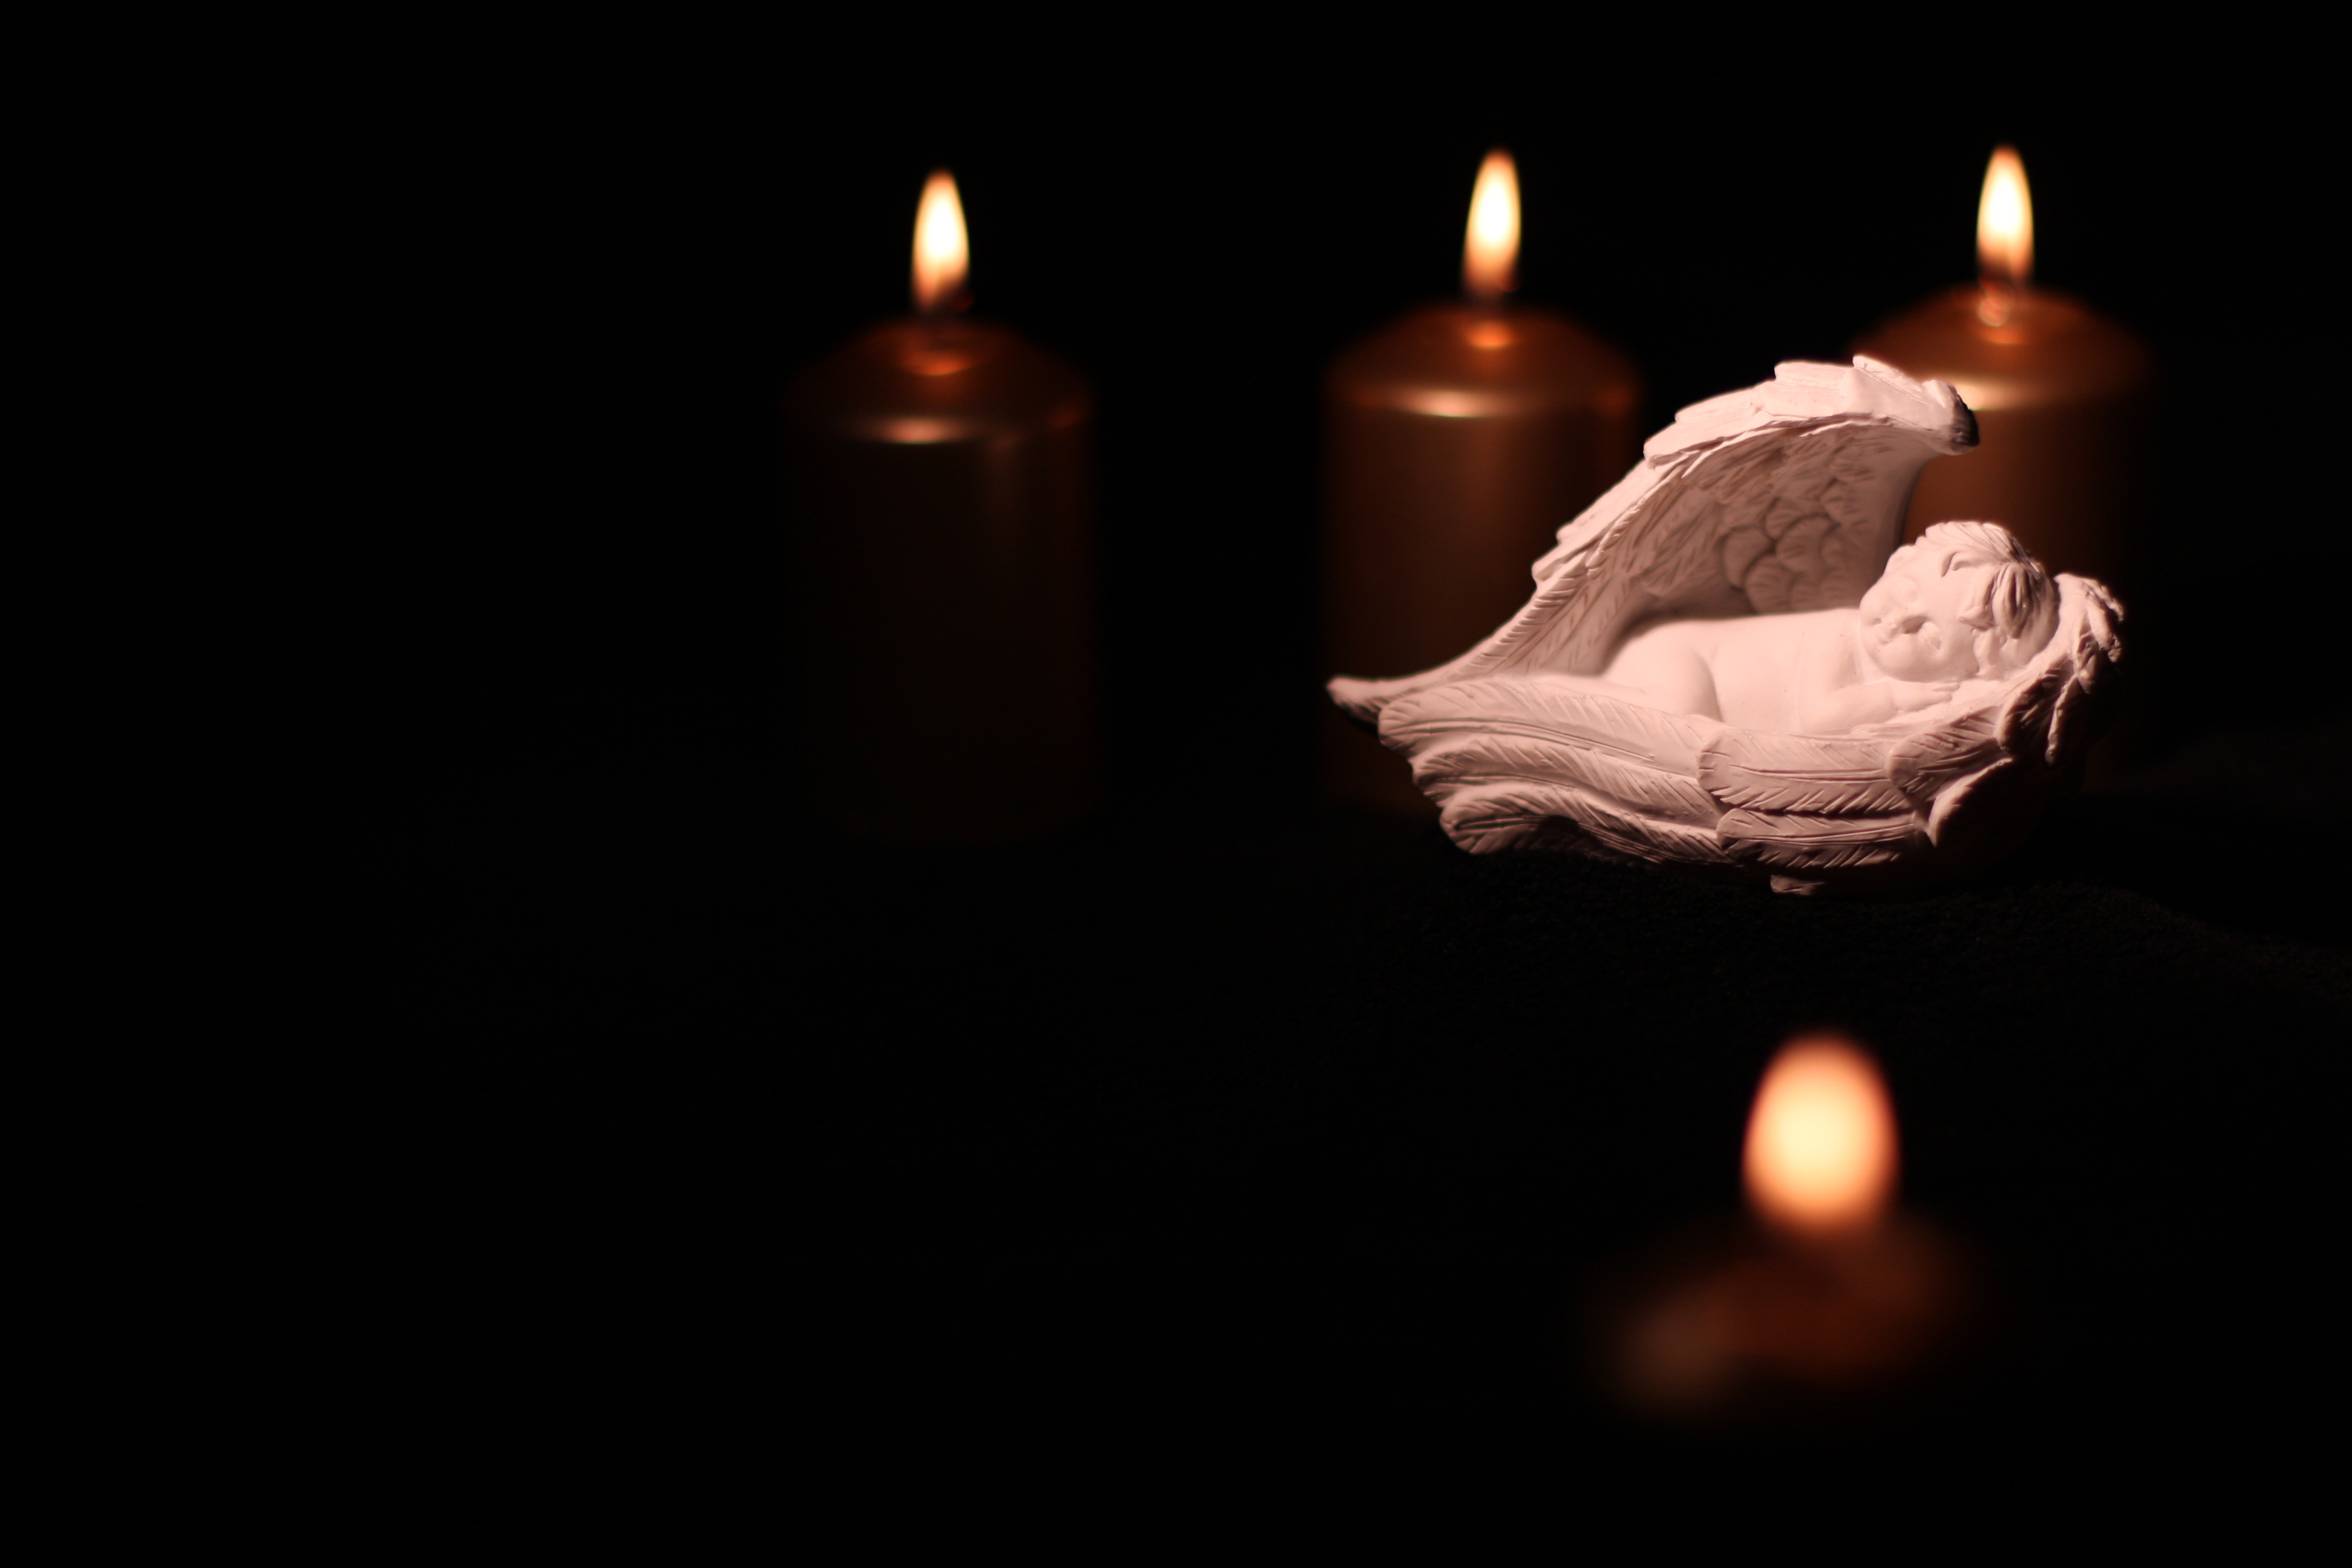
winter, light, night, petal, atmosphere, decoration, flame, religion, darkness, church, black, candle, christmas, lighting, heat, deco, advent, christmas time, angel, lights, contemplative, faith, bright, prayer, holy, december, christmas eve, still life photography